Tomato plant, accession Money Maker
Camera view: bottom (45 deg); turntable rotation: 240 degrees
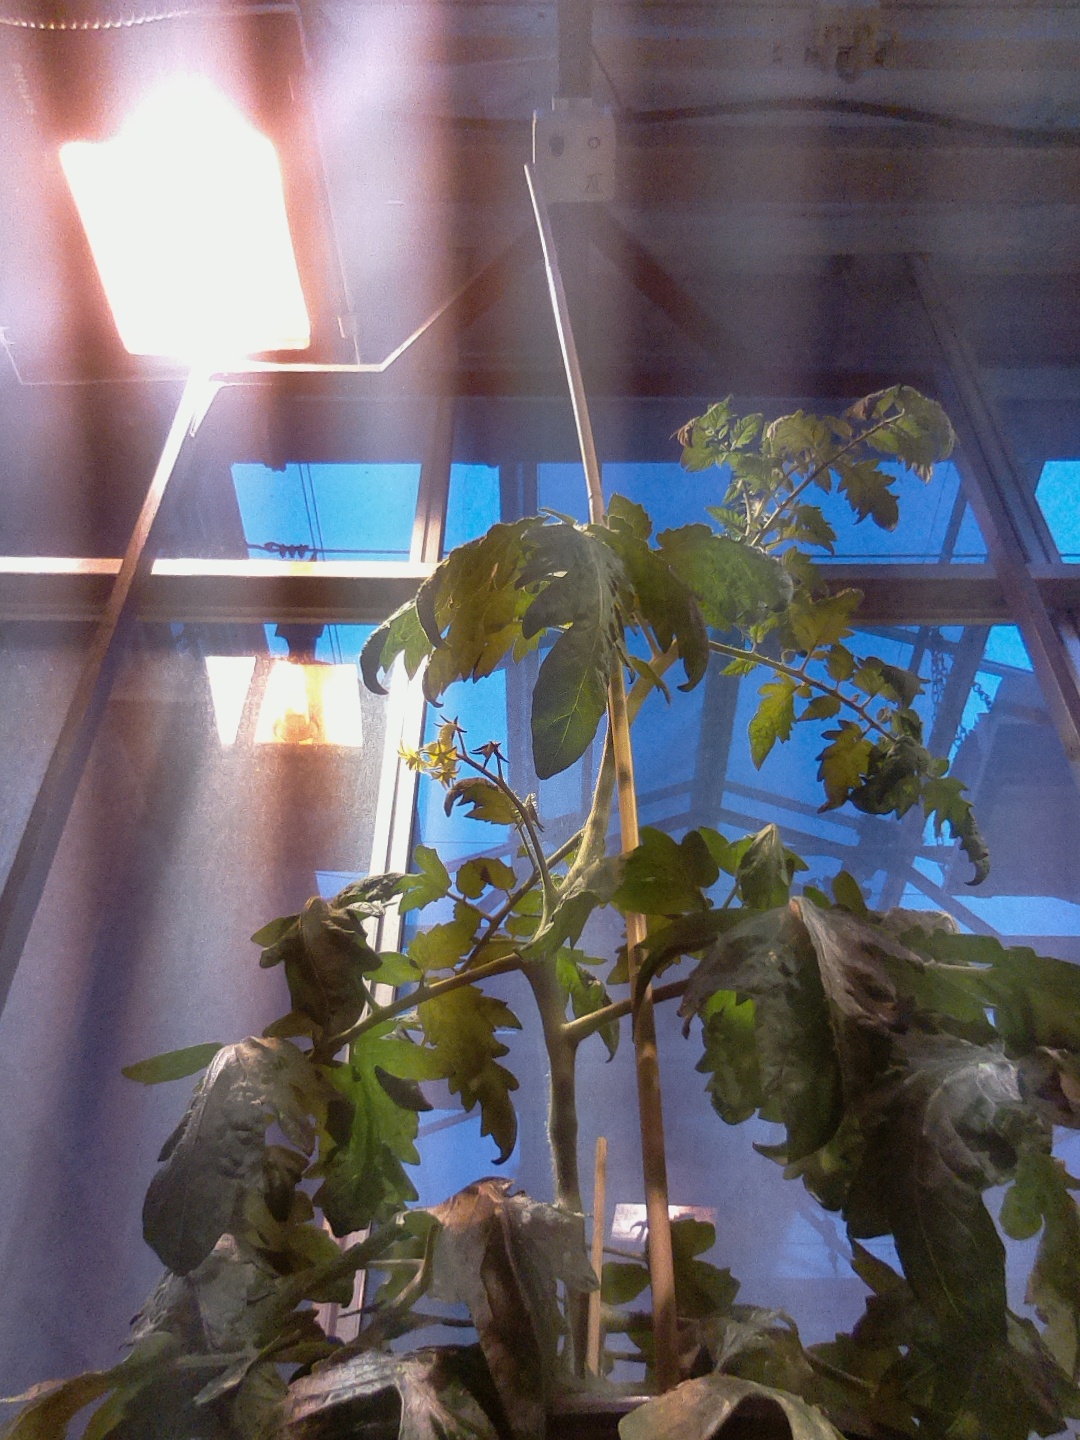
BBCH growth stage 68: Full flowering, 80%-90% of flowers open, more petals falling